The Chalet (TV series)

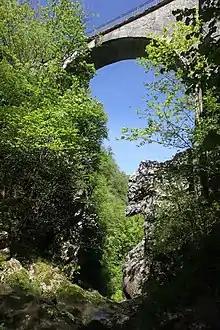

Filming took place during the summer of 2016, at Chamonix, where the chalet is located and also at Bozel, and the hamlets of the Tincave, La Chenal and at Morez Station. The bridge that collapses partially in the series is the , which connects Crouzet-Migette and Sainte Anne. These distant places made the production of the series complex.